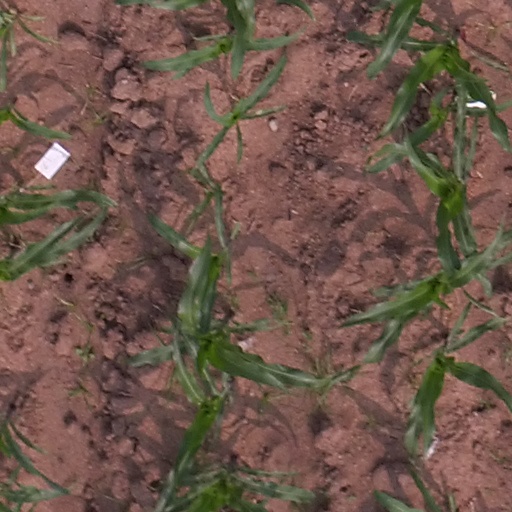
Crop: maize; corn